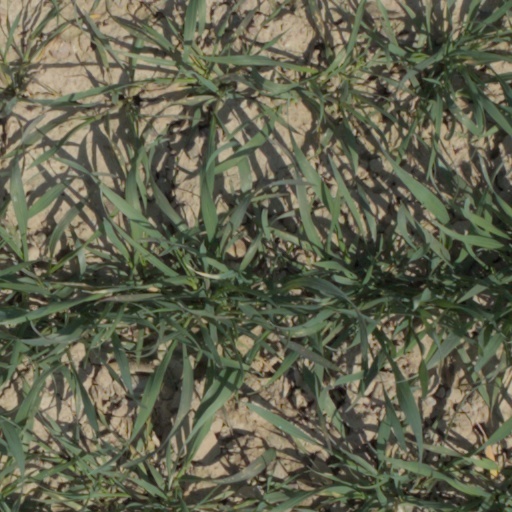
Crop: wheat